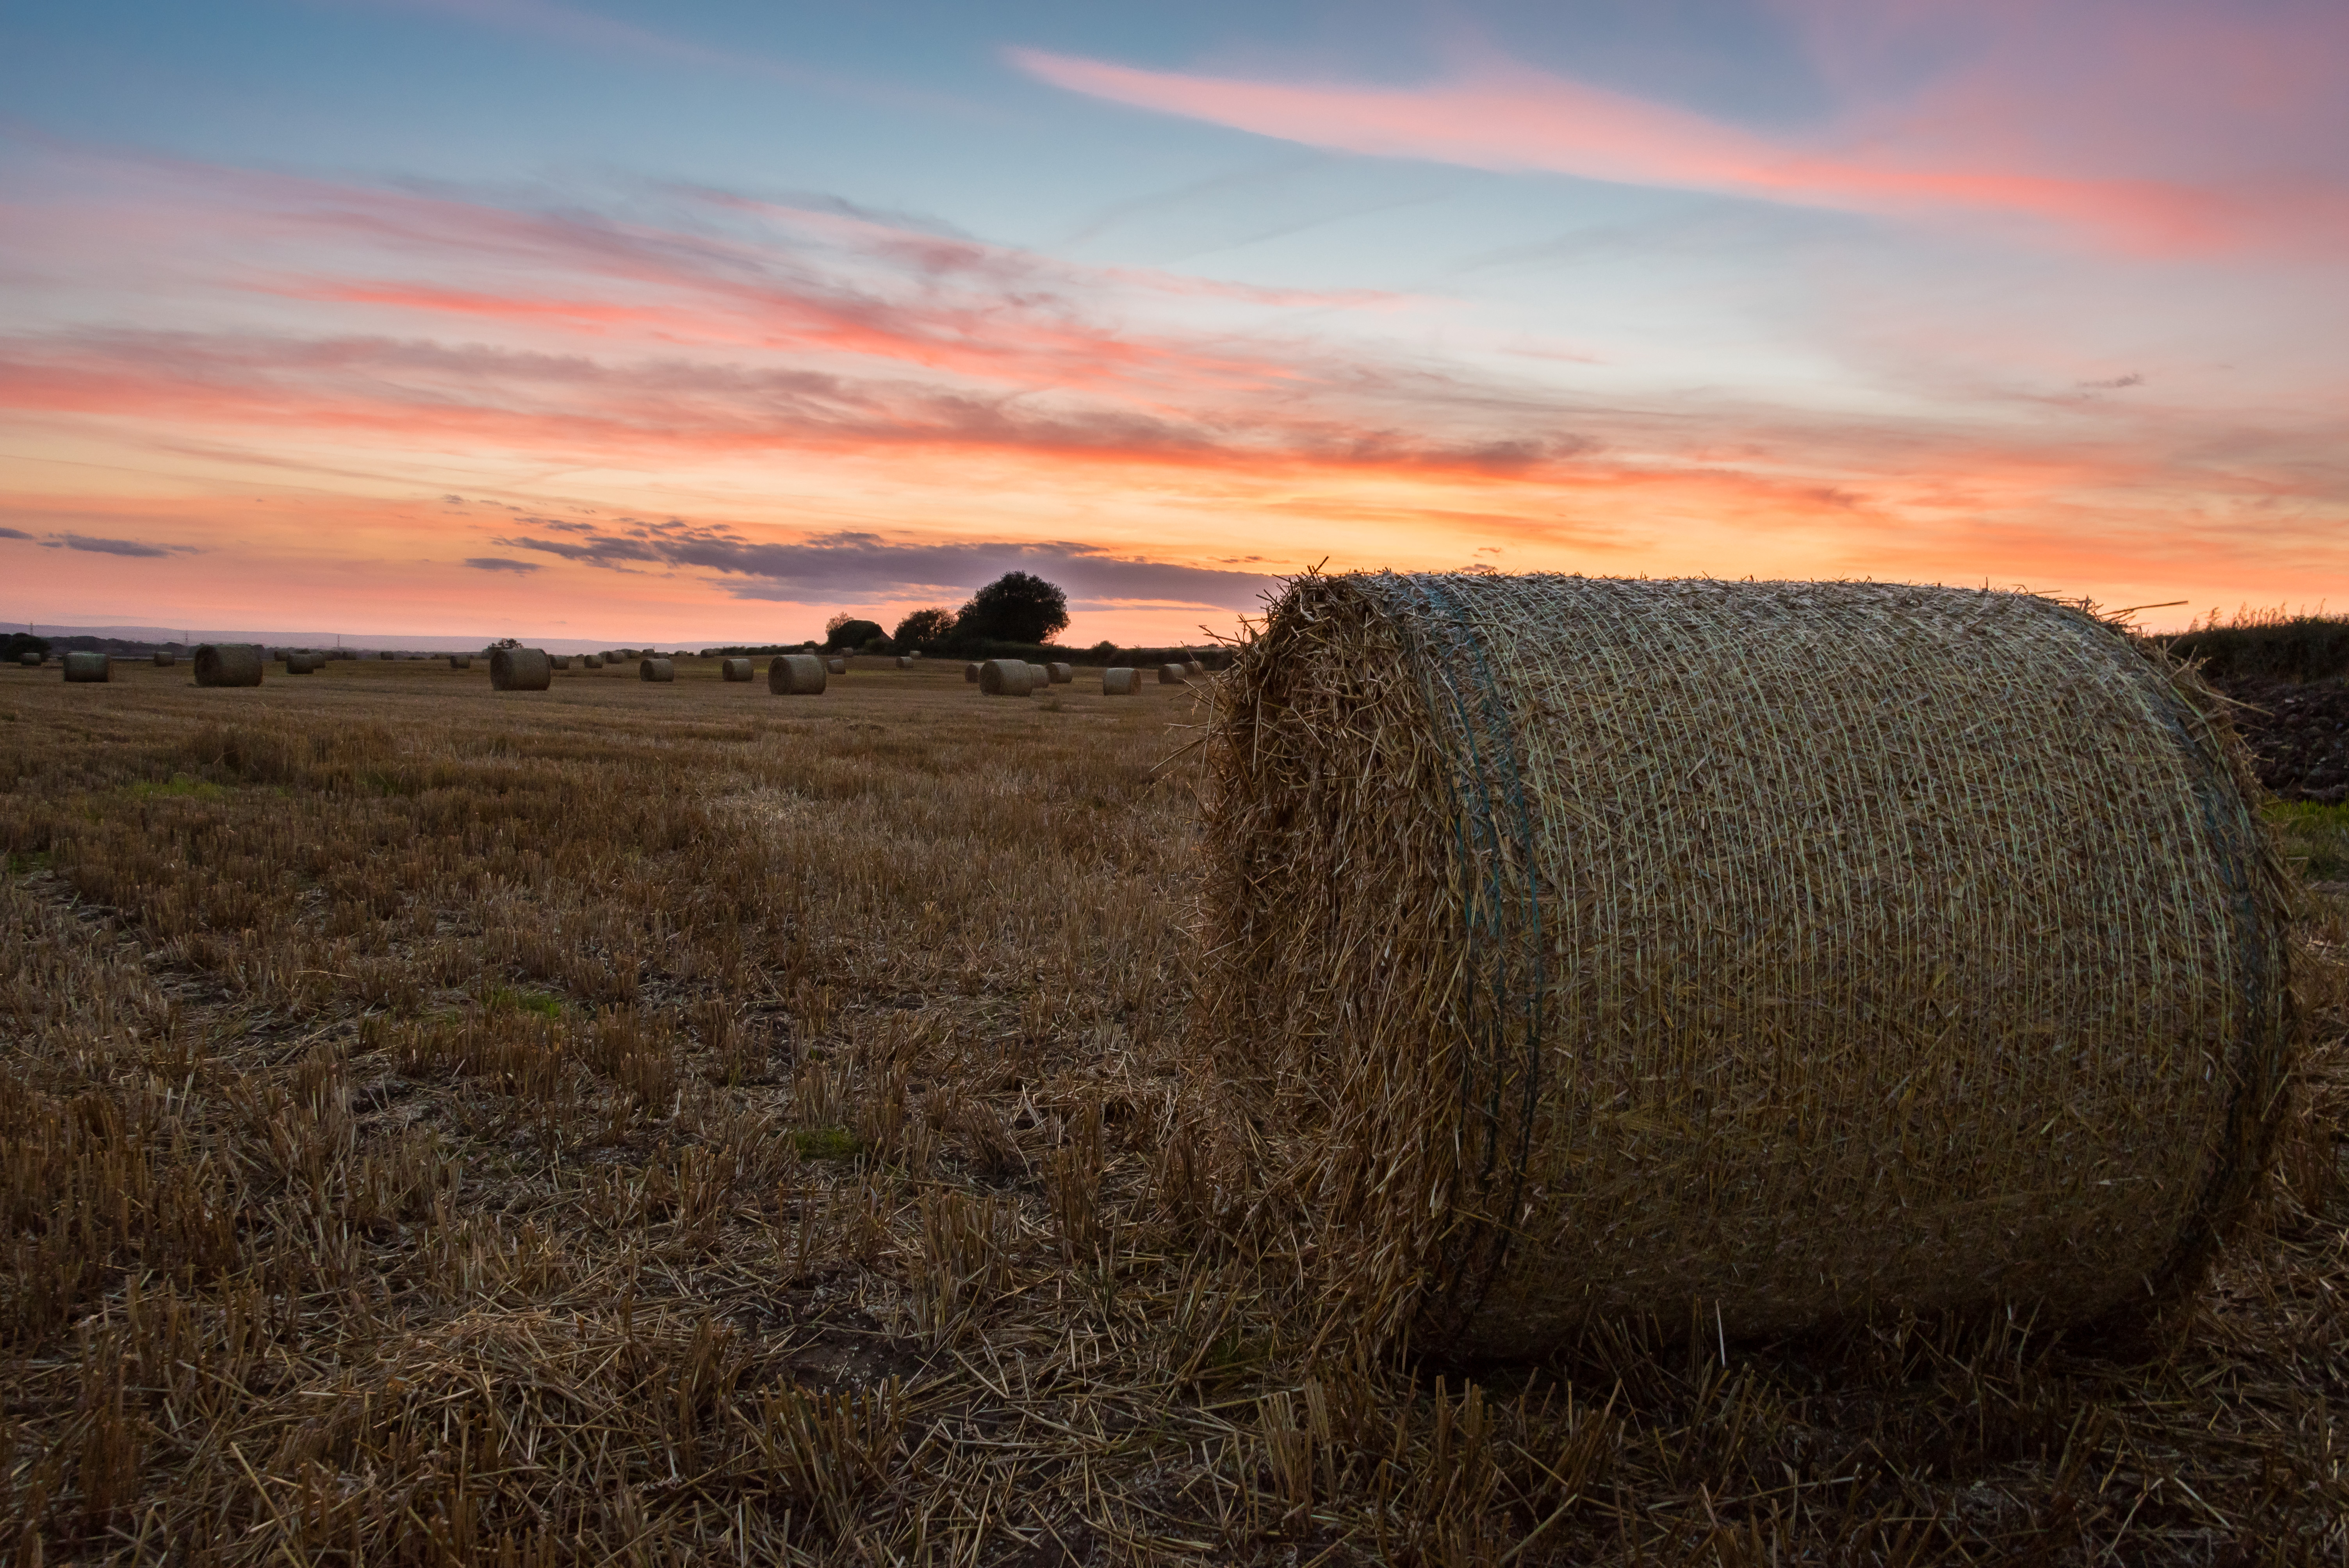
landscape, grass, horizon, cloud, sky, sunset, hay, field, prairie, morning, hill, soil, agriculture, plain, grassland, plateau, steppe, rural area, grass family